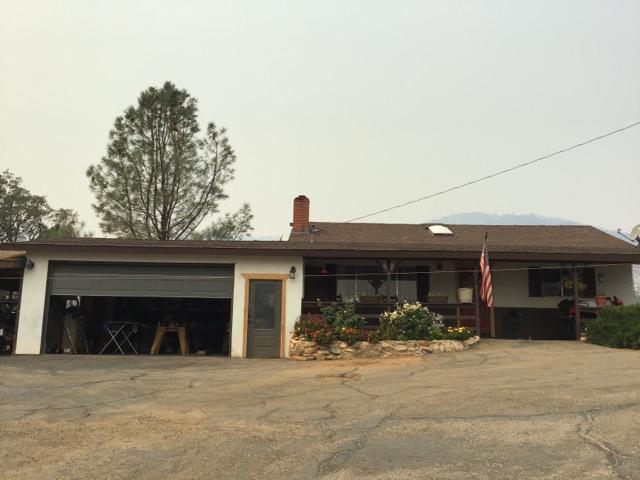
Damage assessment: no_damage